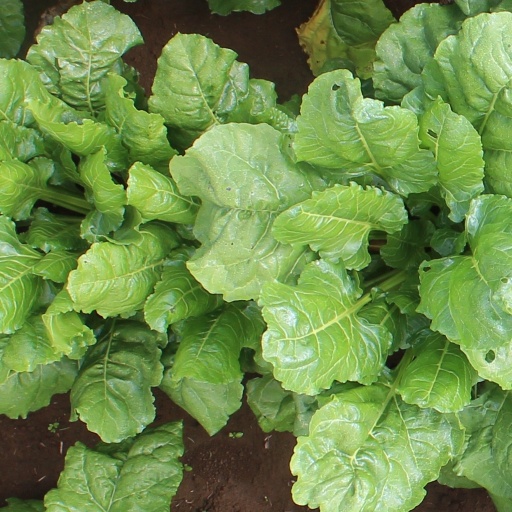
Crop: sugar beet